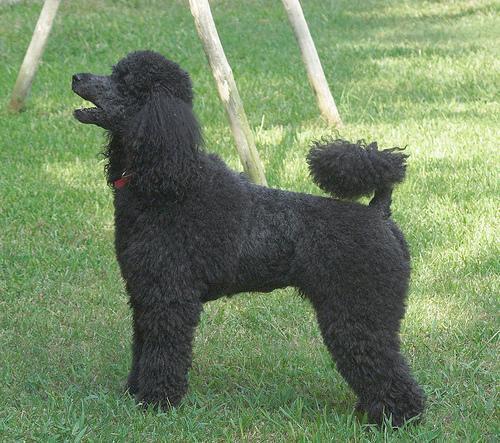
standard_poodle